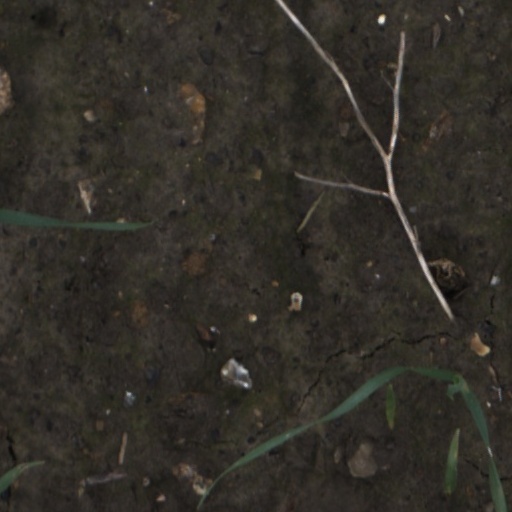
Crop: wheat